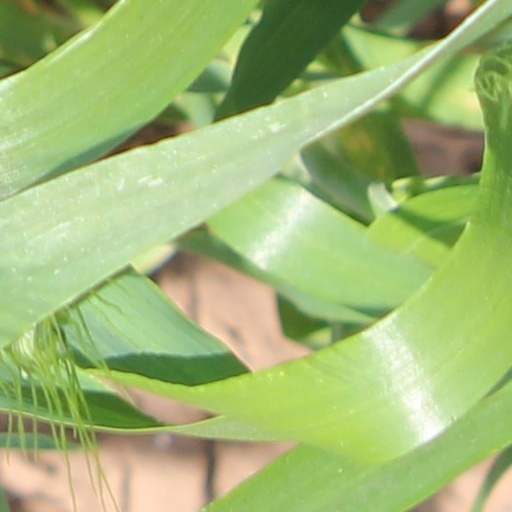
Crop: wheat